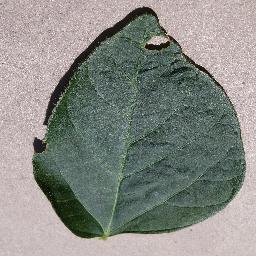
Label: Soybean___healthy